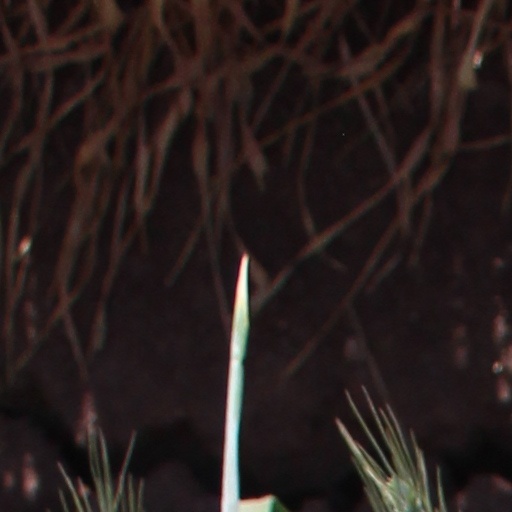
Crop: wheat